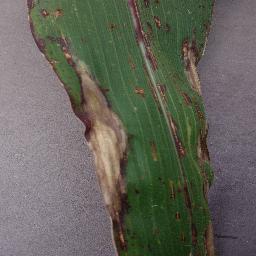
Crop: corn
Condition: (maize)_northern_blight